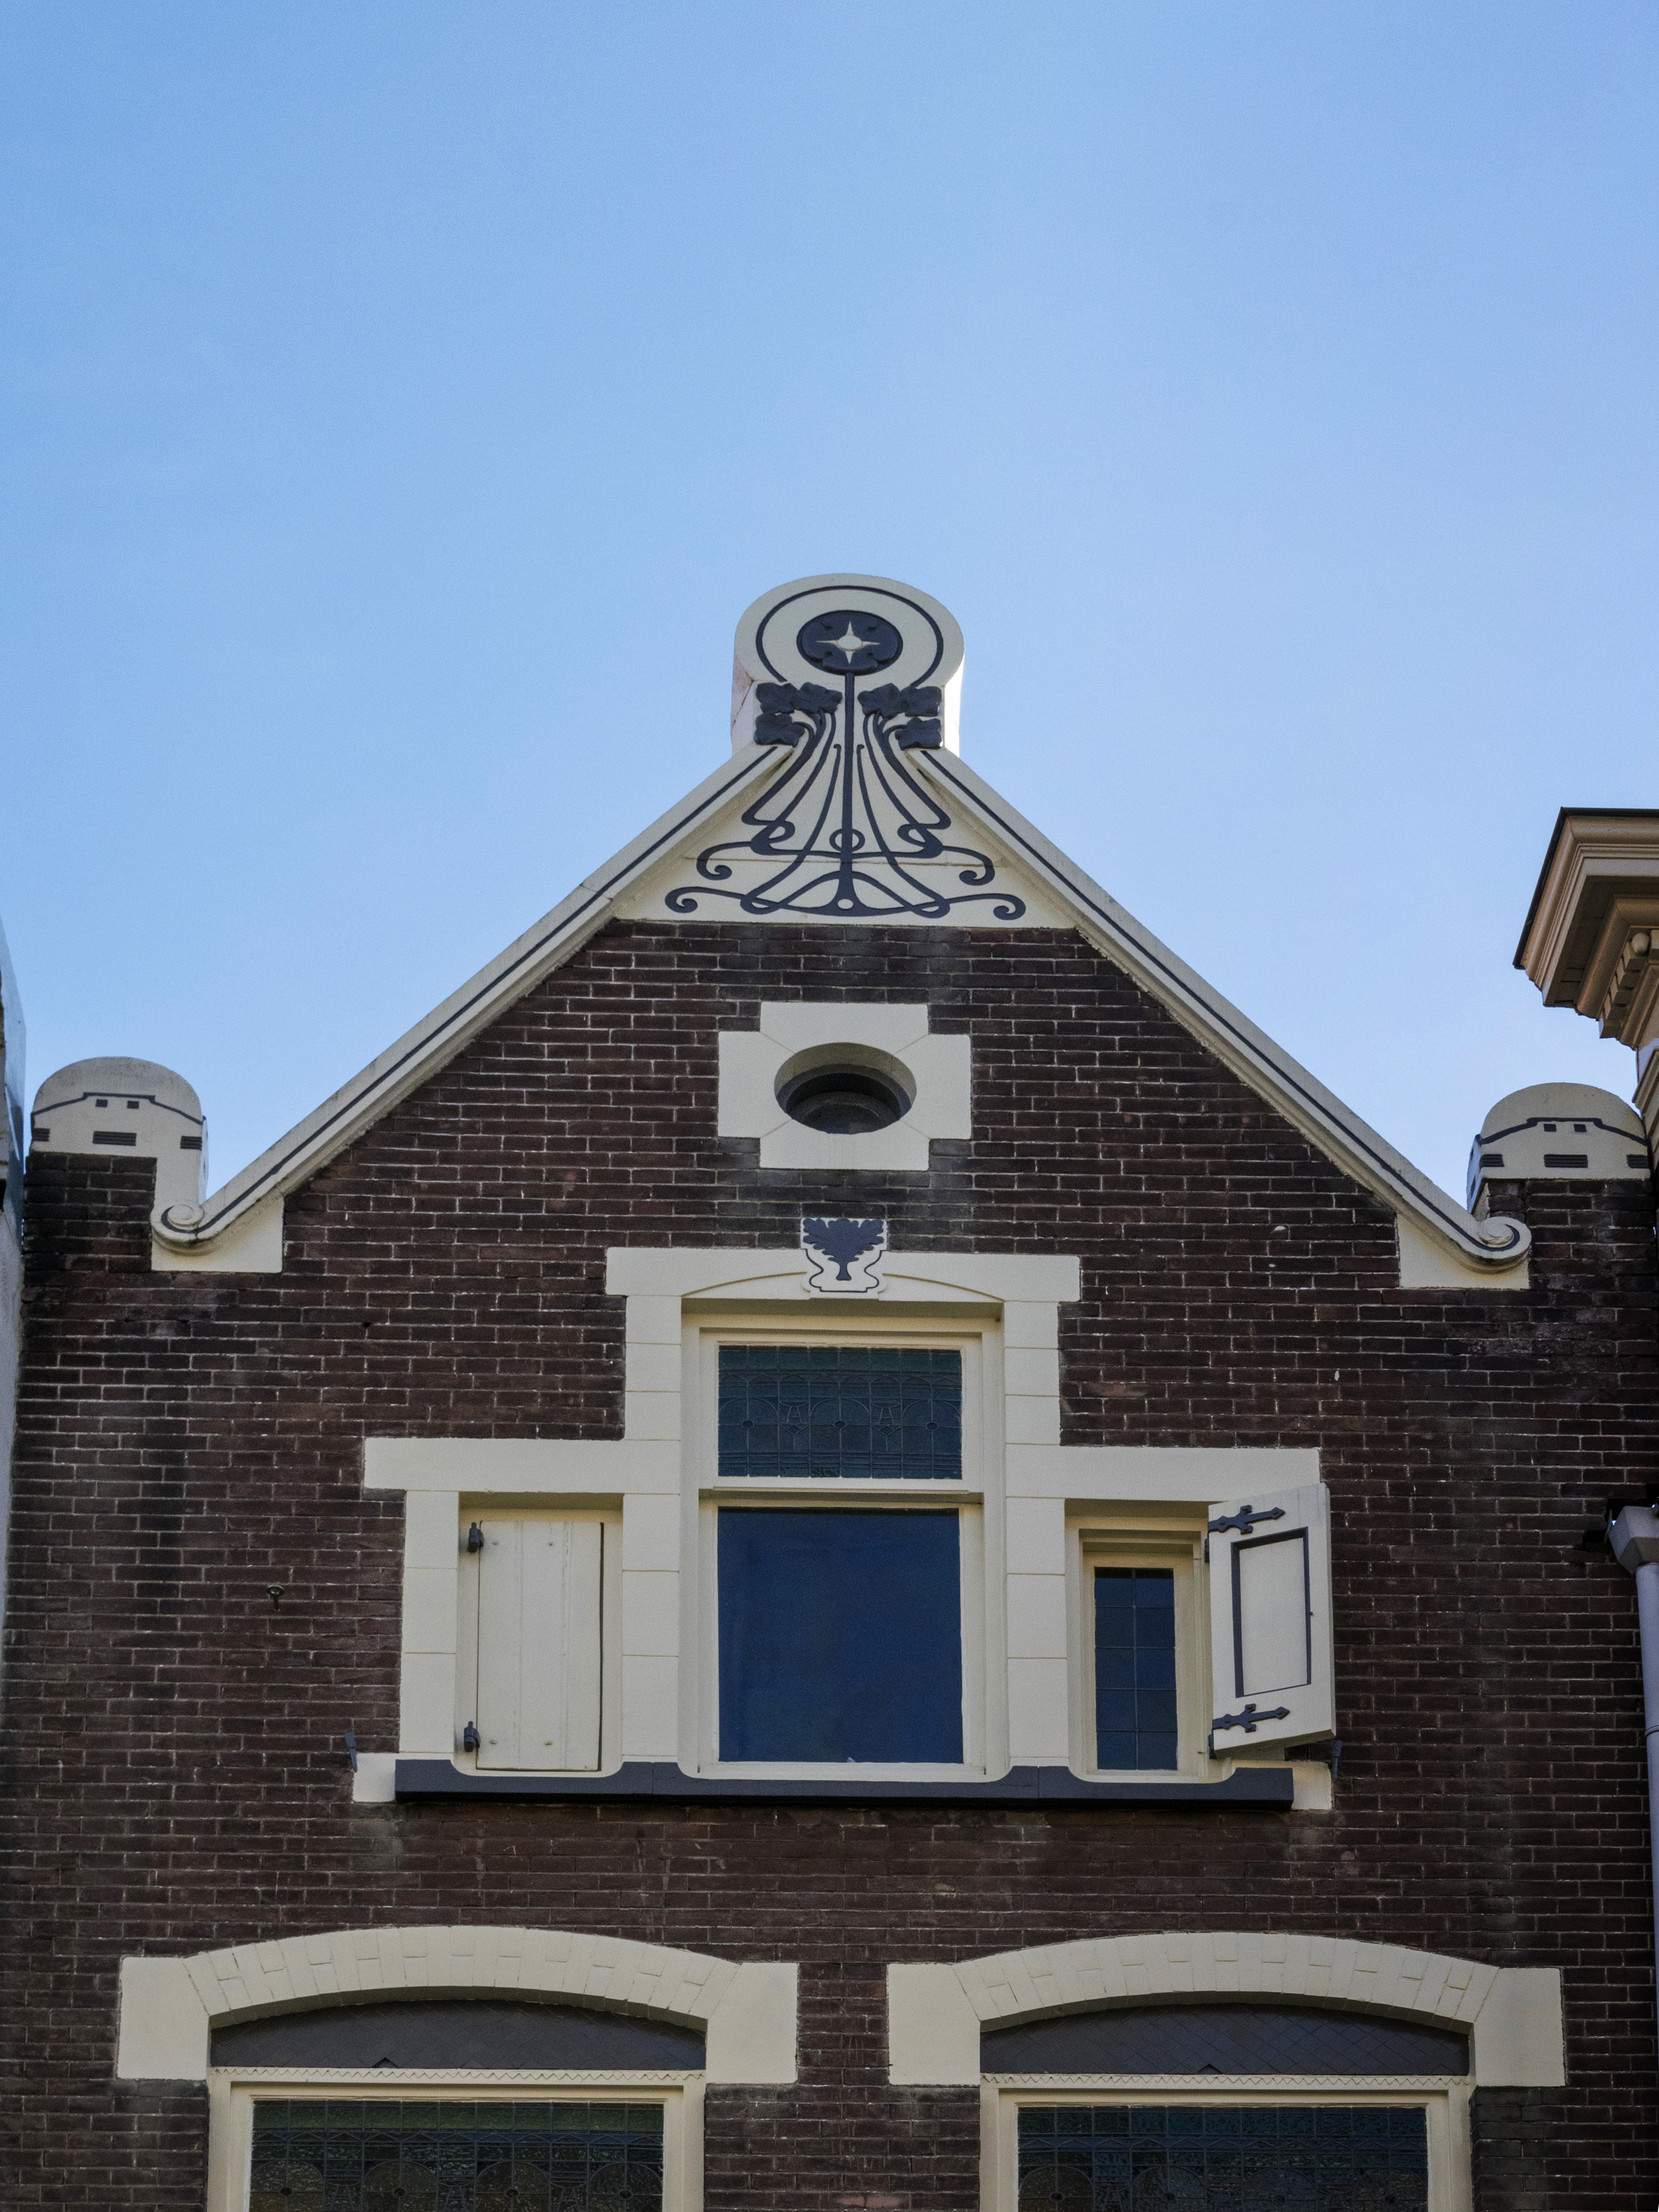
architecture, house, window, roof, building, home, facade, blue, church, chapel, nikon, place of worship, nederland, netherlands, outdoorphotography, estate, urbanphotography, paulvandevelde, pdvandevelde, padagudaloma, dordrecht, stadsfotografie, nederlandinfotos, urbanfotografie, stadswandeling, pvdvfotografie, pdvandeveldedordrecht, diep, groenmarkt, rondjedordt, dutchphotogaraphy, gevel